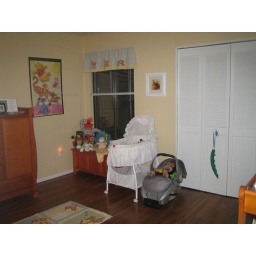
Yes, that's a monkey in the car seat. We had to figure out how to put a baby in it!